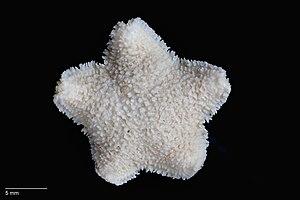
Patiriella est un genre d'étoiles de mer de la famille des Asterinidae.
Les étoiles de mer ou Astéries forment une classe d'échinodermes, des animaux marins caractérisés par une silhouette rayonnante et un squelette calcaire formé de pièces articulées. On en dénombre au moins 1 500 espèces réparties dans plus de trente familles vivant dans tous les océans.